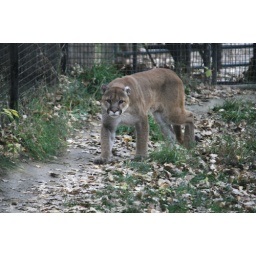
This lion was stalking my son. Seriously! I was glad there was a fence in between us.